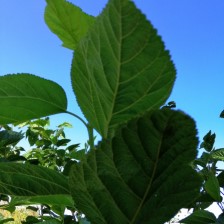
Variety: BlackAustralia